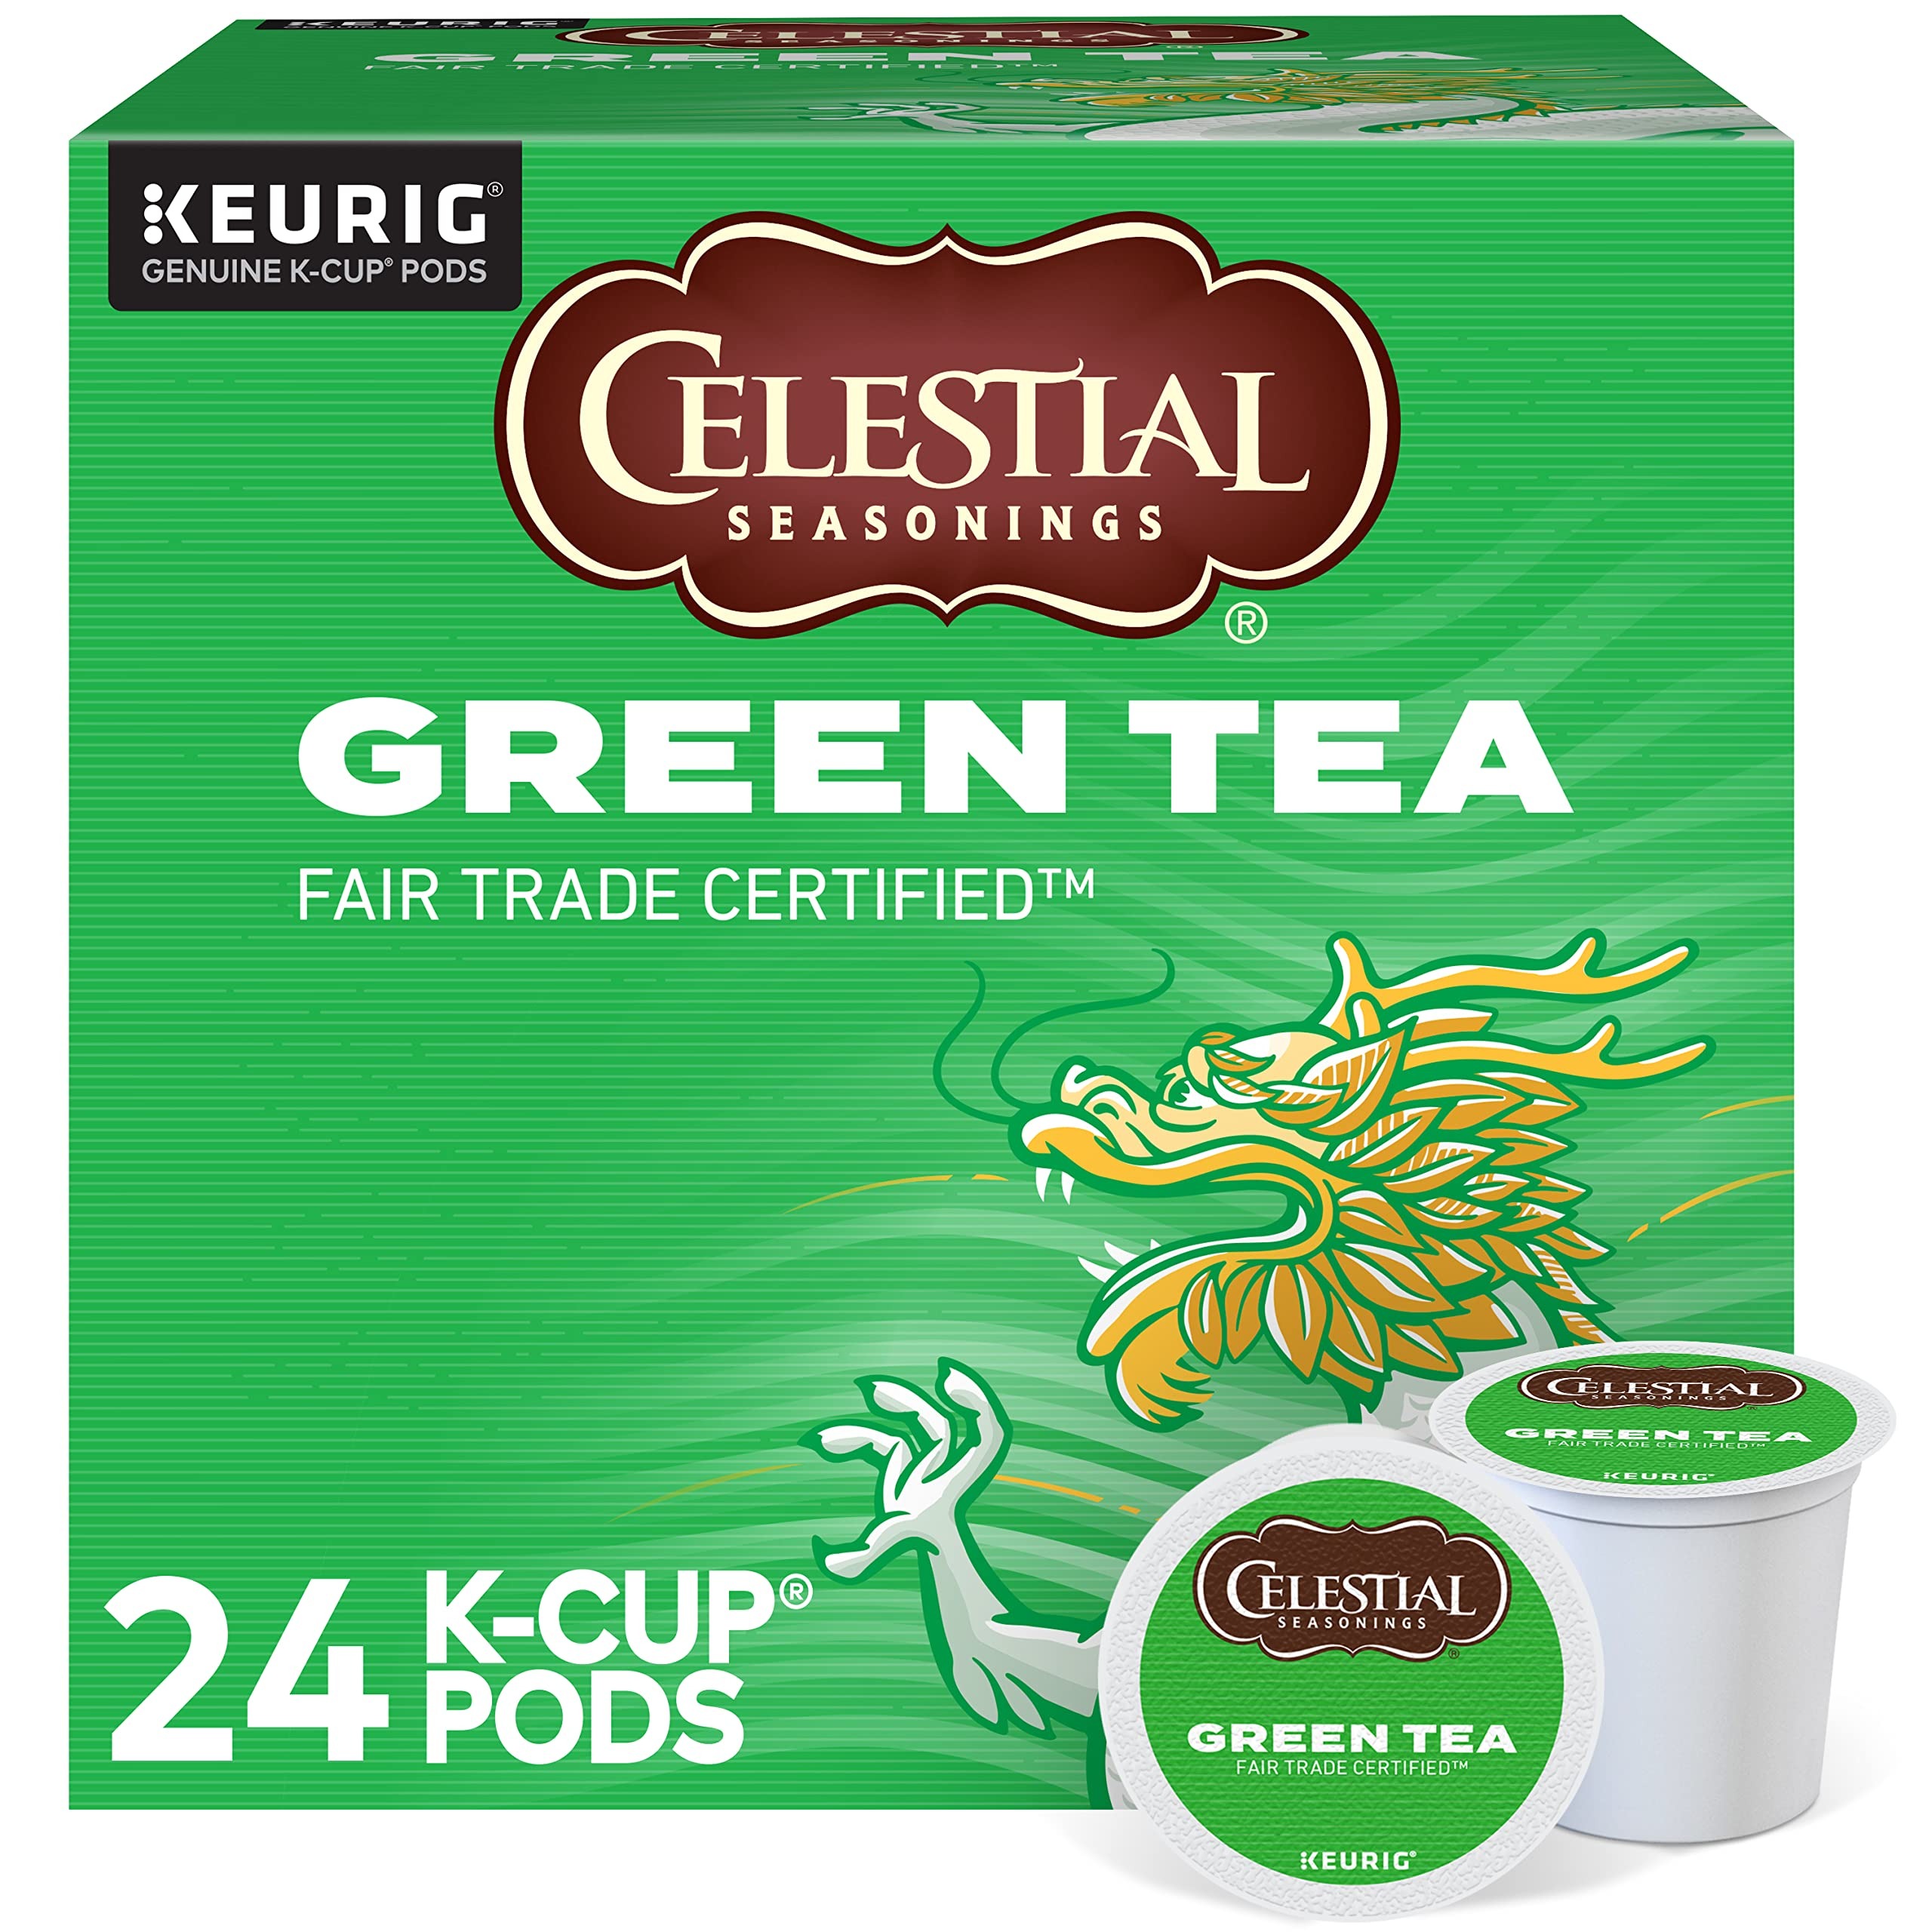
Item Name: Celestial Seasonings Green Tea, Single-Serve Keurig K-Cup Pods, 72 Count
Bullet Point 1: Green tea blended with delicate white tea for smooth taste
Bullet Point 2: Green and White Tea
Bullet Point 3: Contains Caffeine
Bullet Point 4: Fair Trade Certified
Bullet Point 5: Orthodox Union Kosher
Bullet Point 6: INTRODUCING RECYCLABLE* K-CUP PODS: Simple. Delicious. And now Recyclable. Enjoy the same great-tasting coffee you know and love, and when you’re done just peel, empty and recycle. *Check locally, not recycled in all communities. Packaging may vary.
Value: 72.0
Unit: Count

Price: 37.54